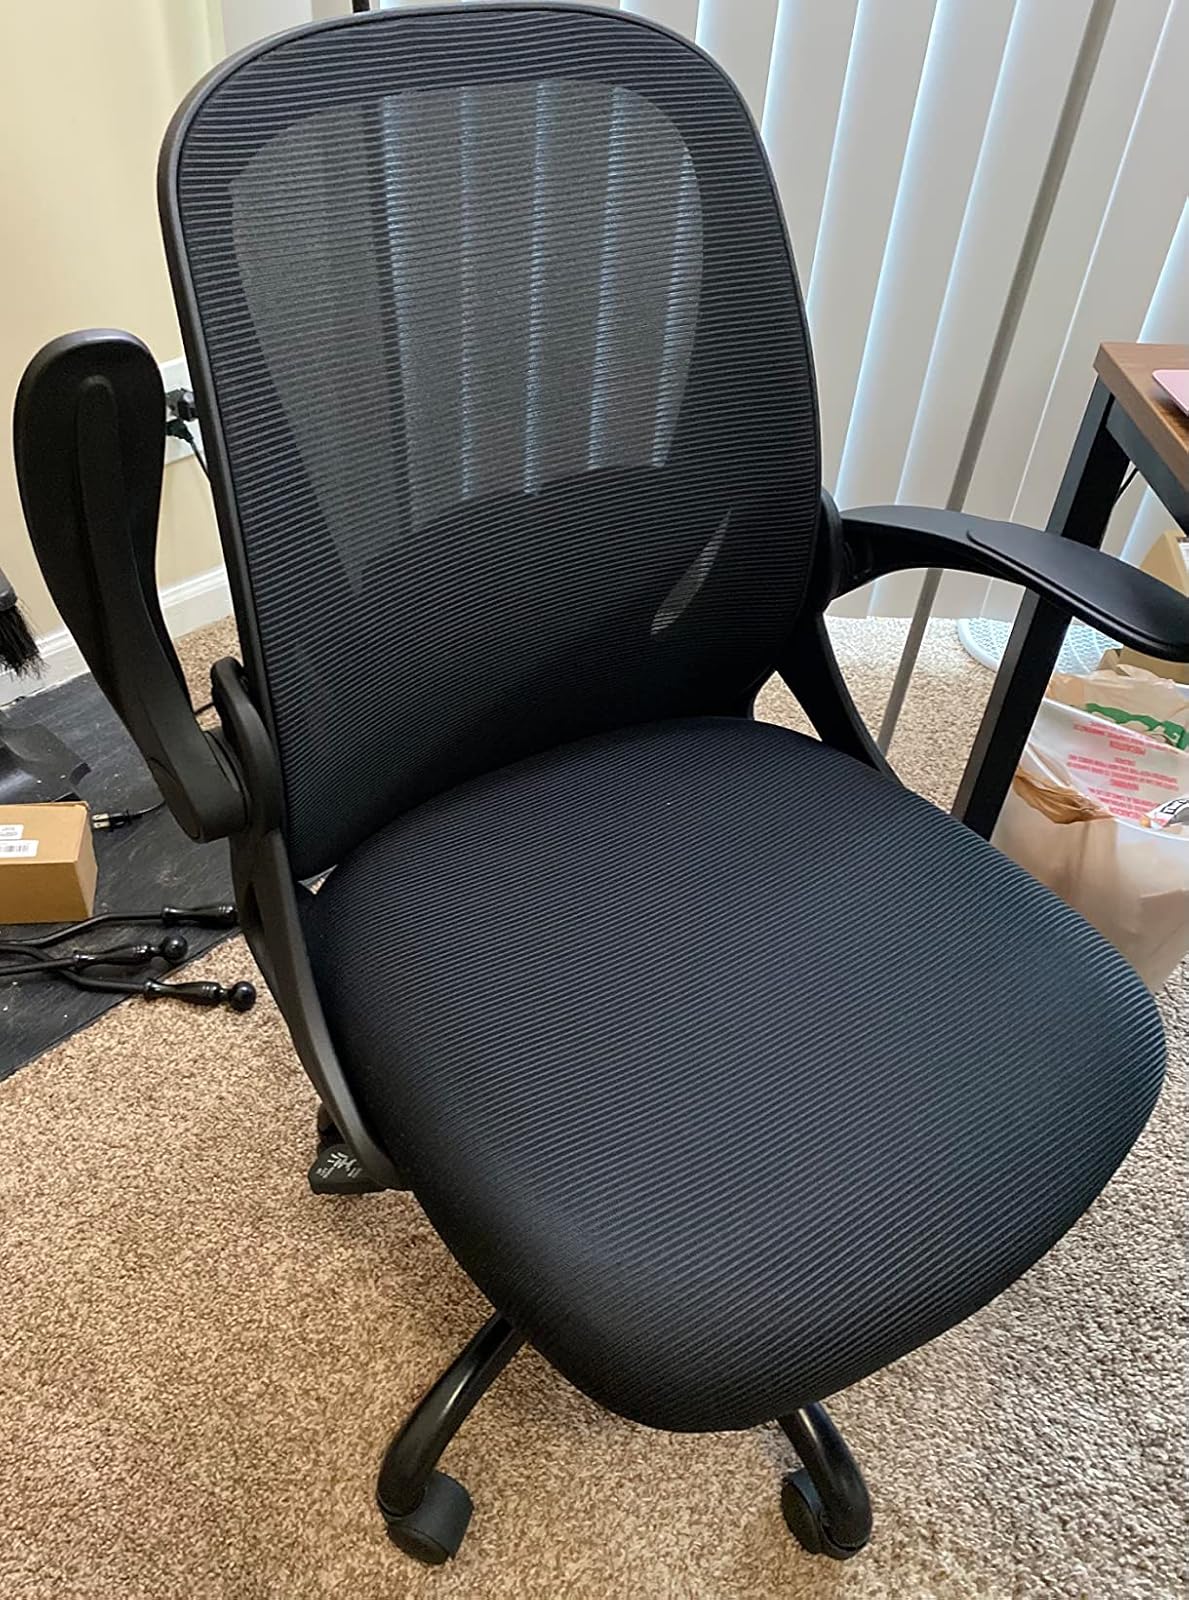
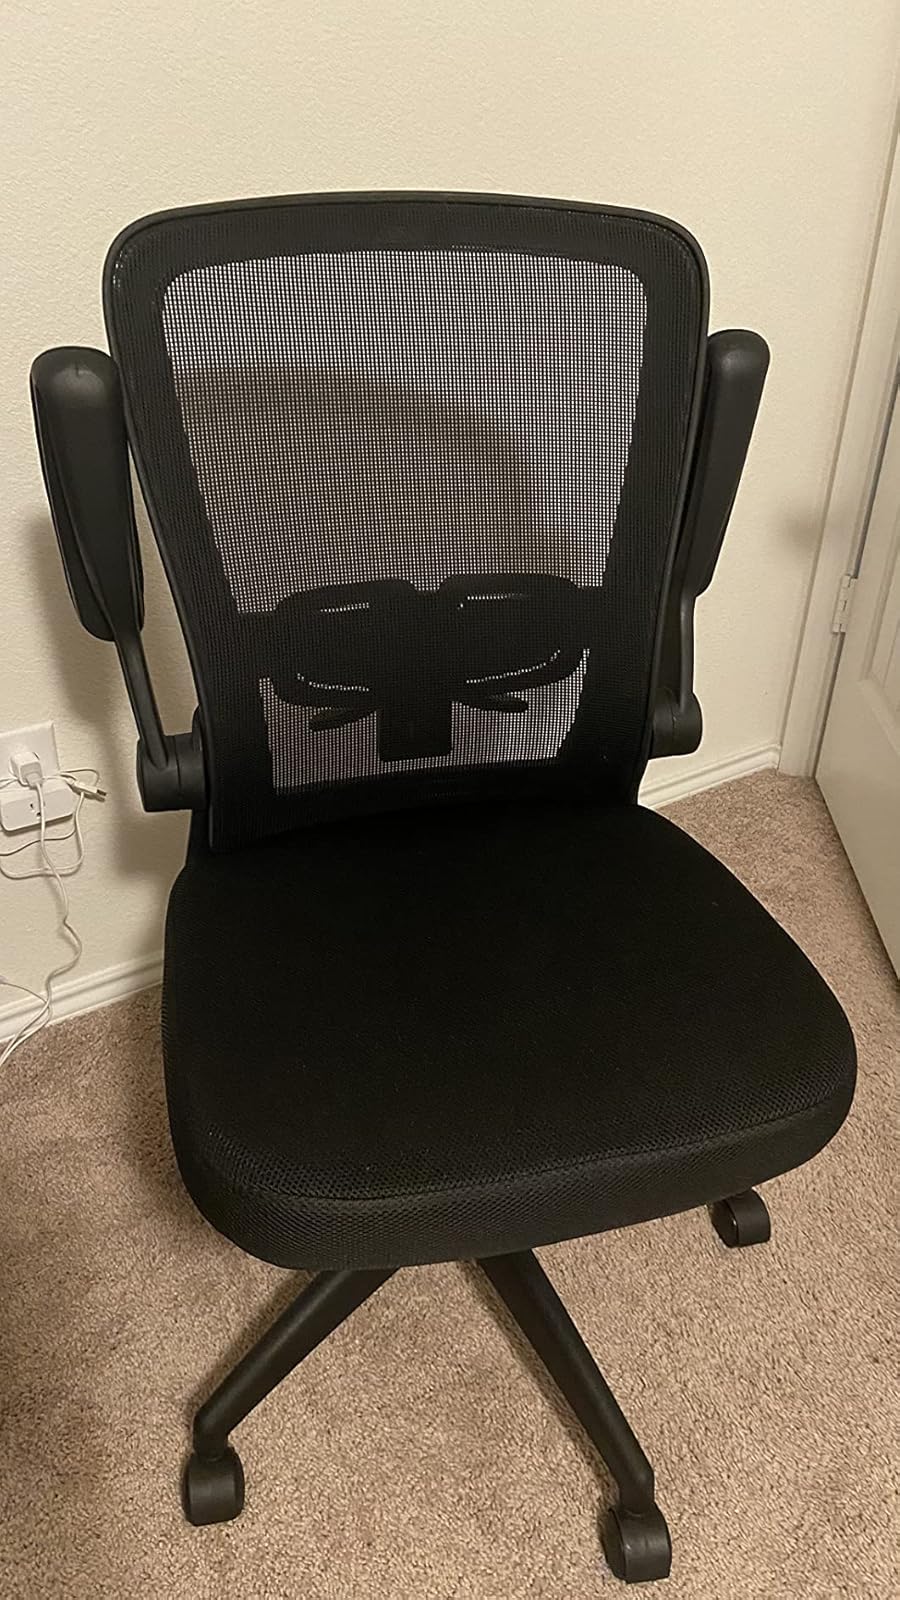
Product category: items_chair
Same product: no